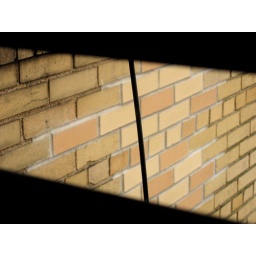
Snapped from the window in the ladies bathroom on my floor.